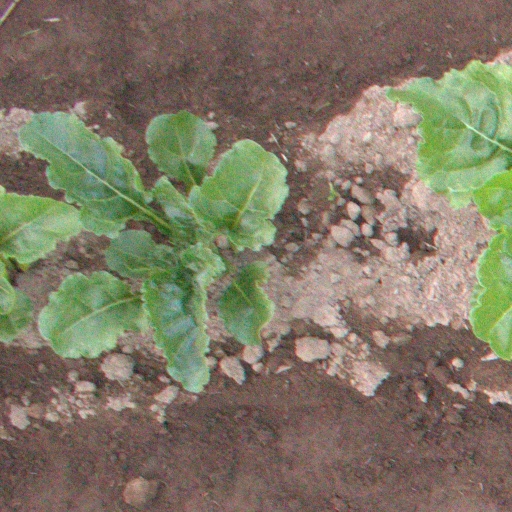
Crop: sugar beet